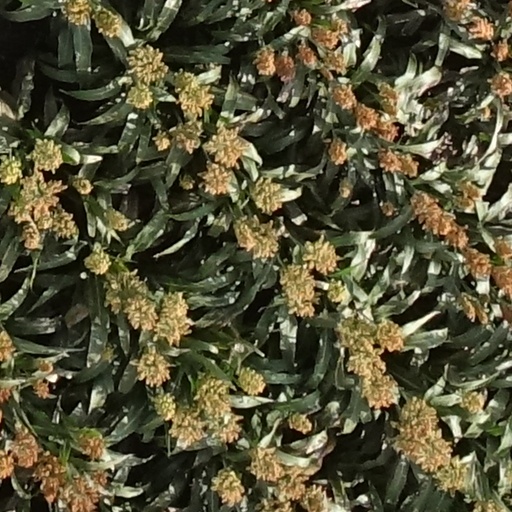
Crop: sorghum